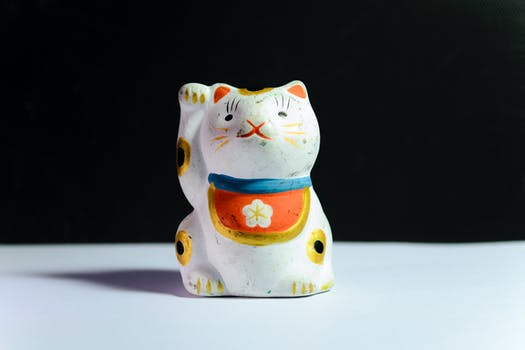
Label: No Watermark